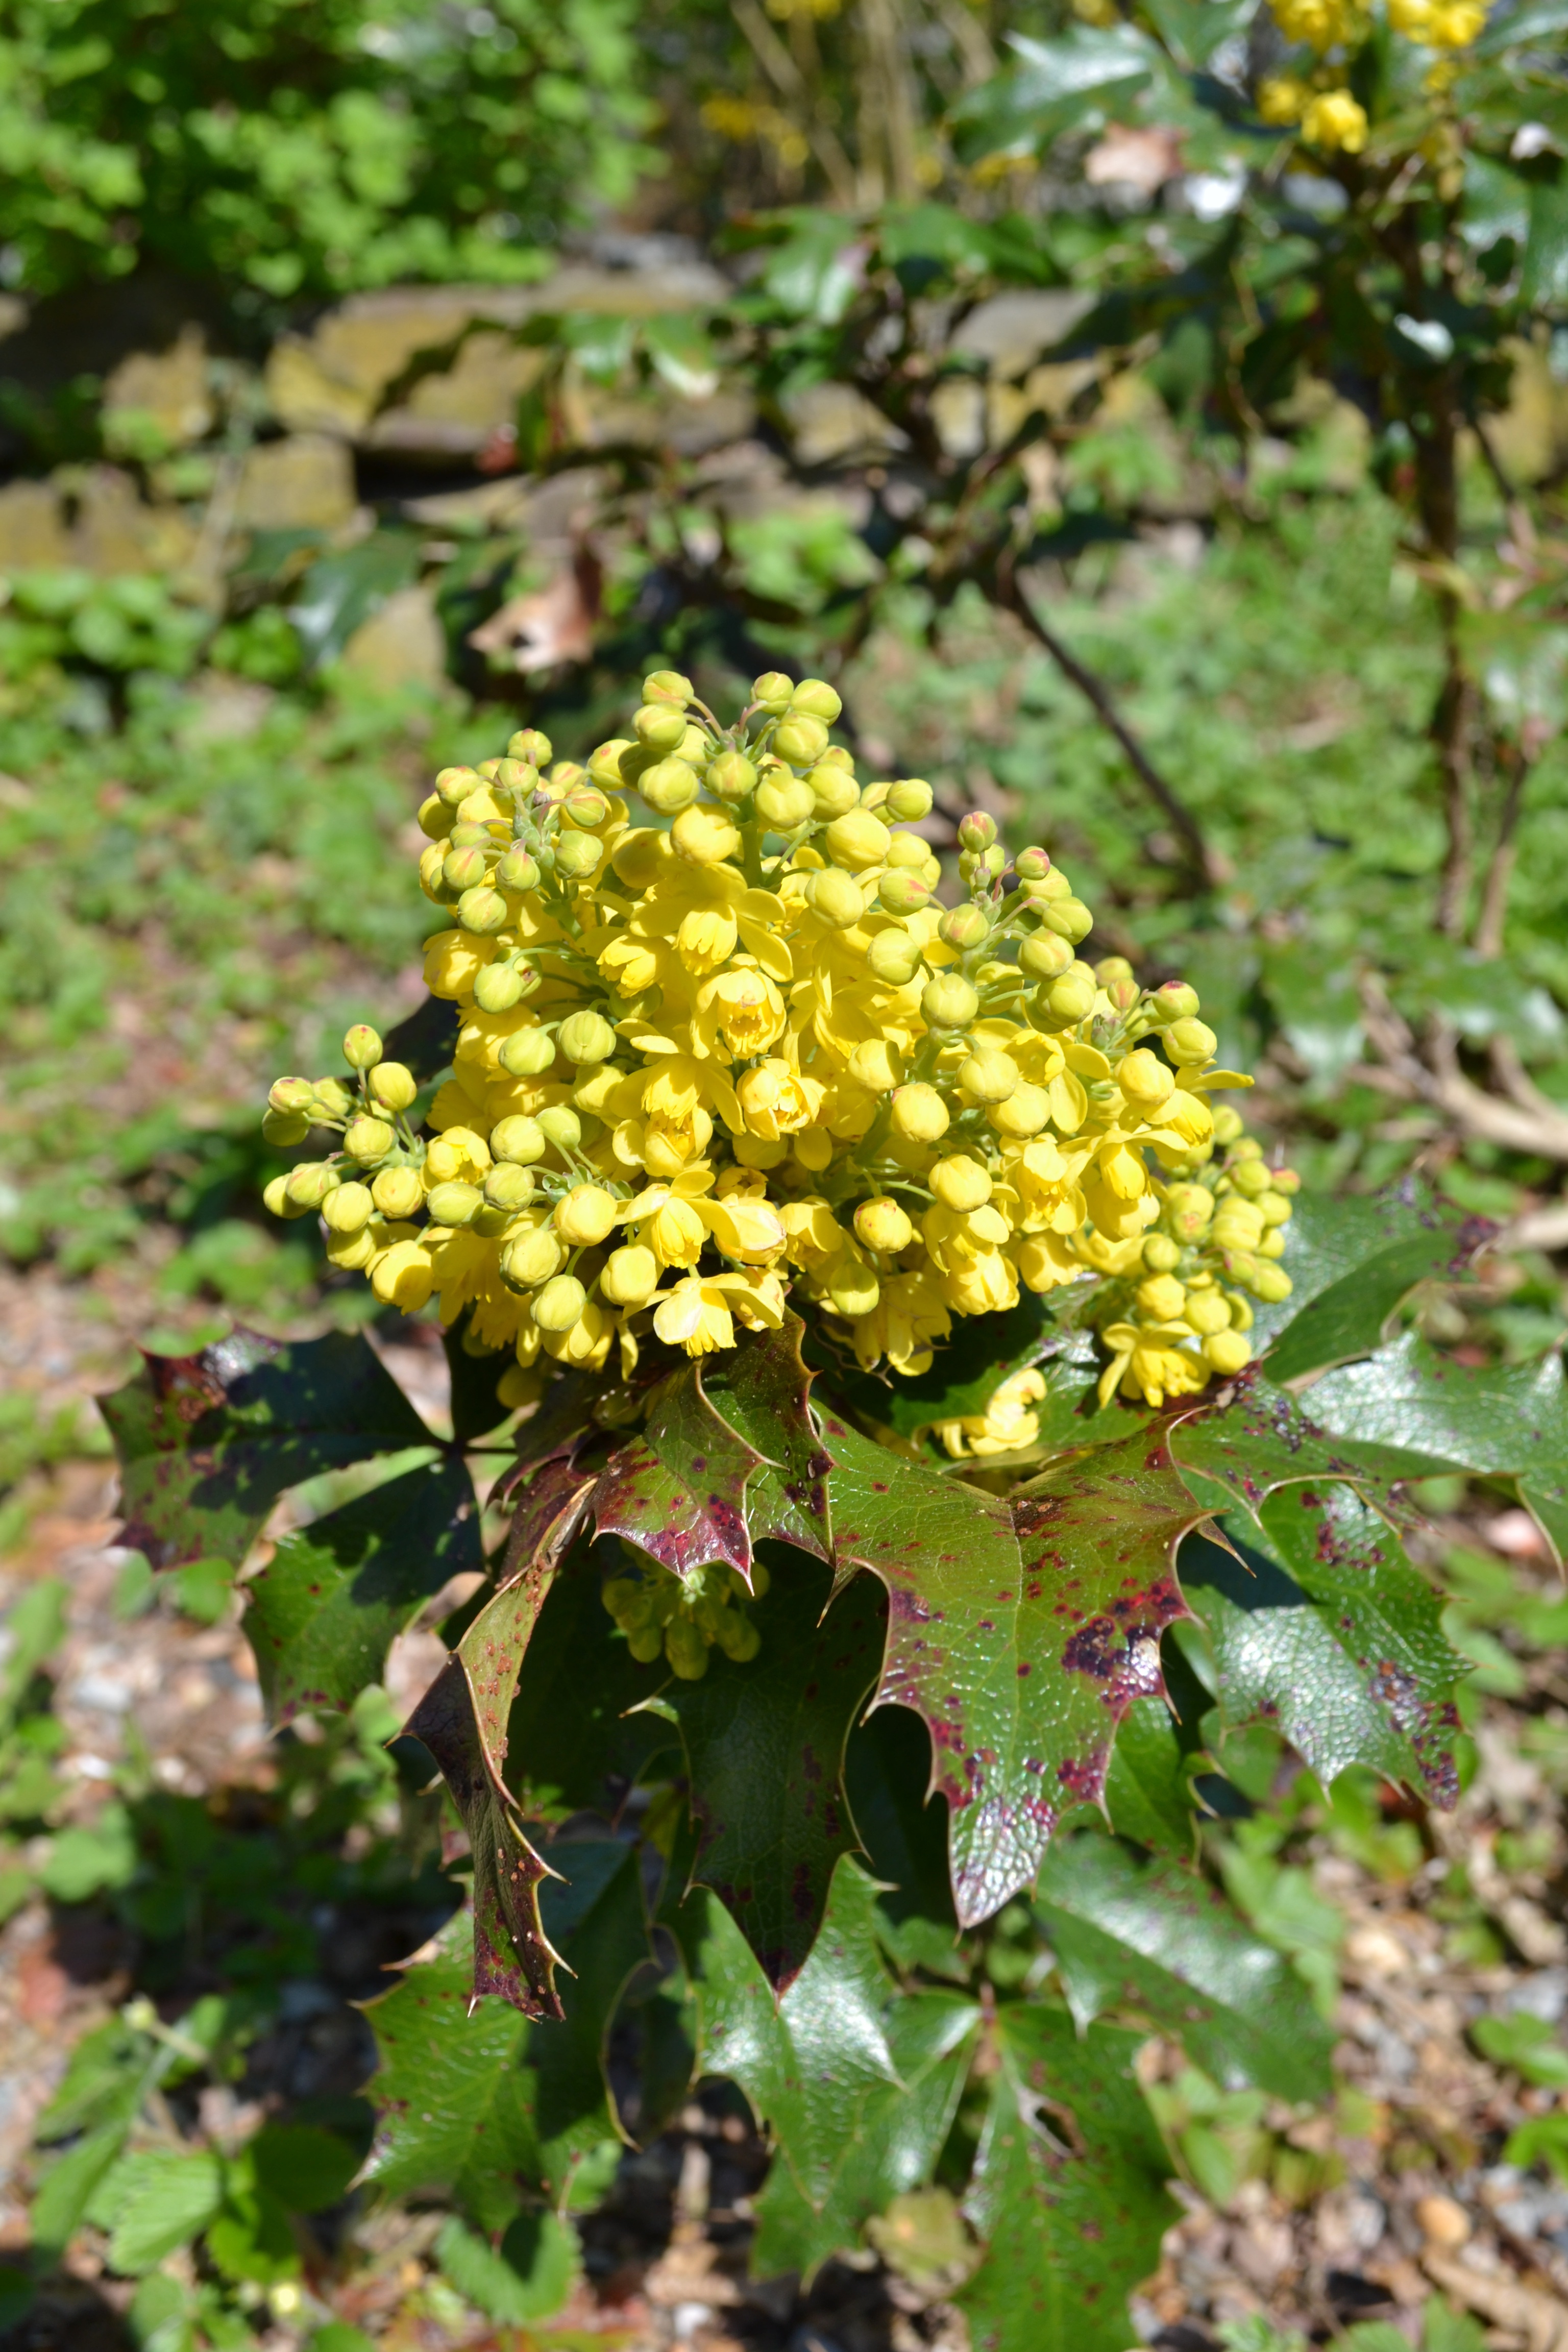
tree, blossom, plant, leaf, flower, bloom, food, produce, evergreen, botany, yellow, flora, yellow flower, wildflower, holly, shrub, viburnum, yellow flowers, mahonia, flowering plant, woody plant, land plant, oregon grape